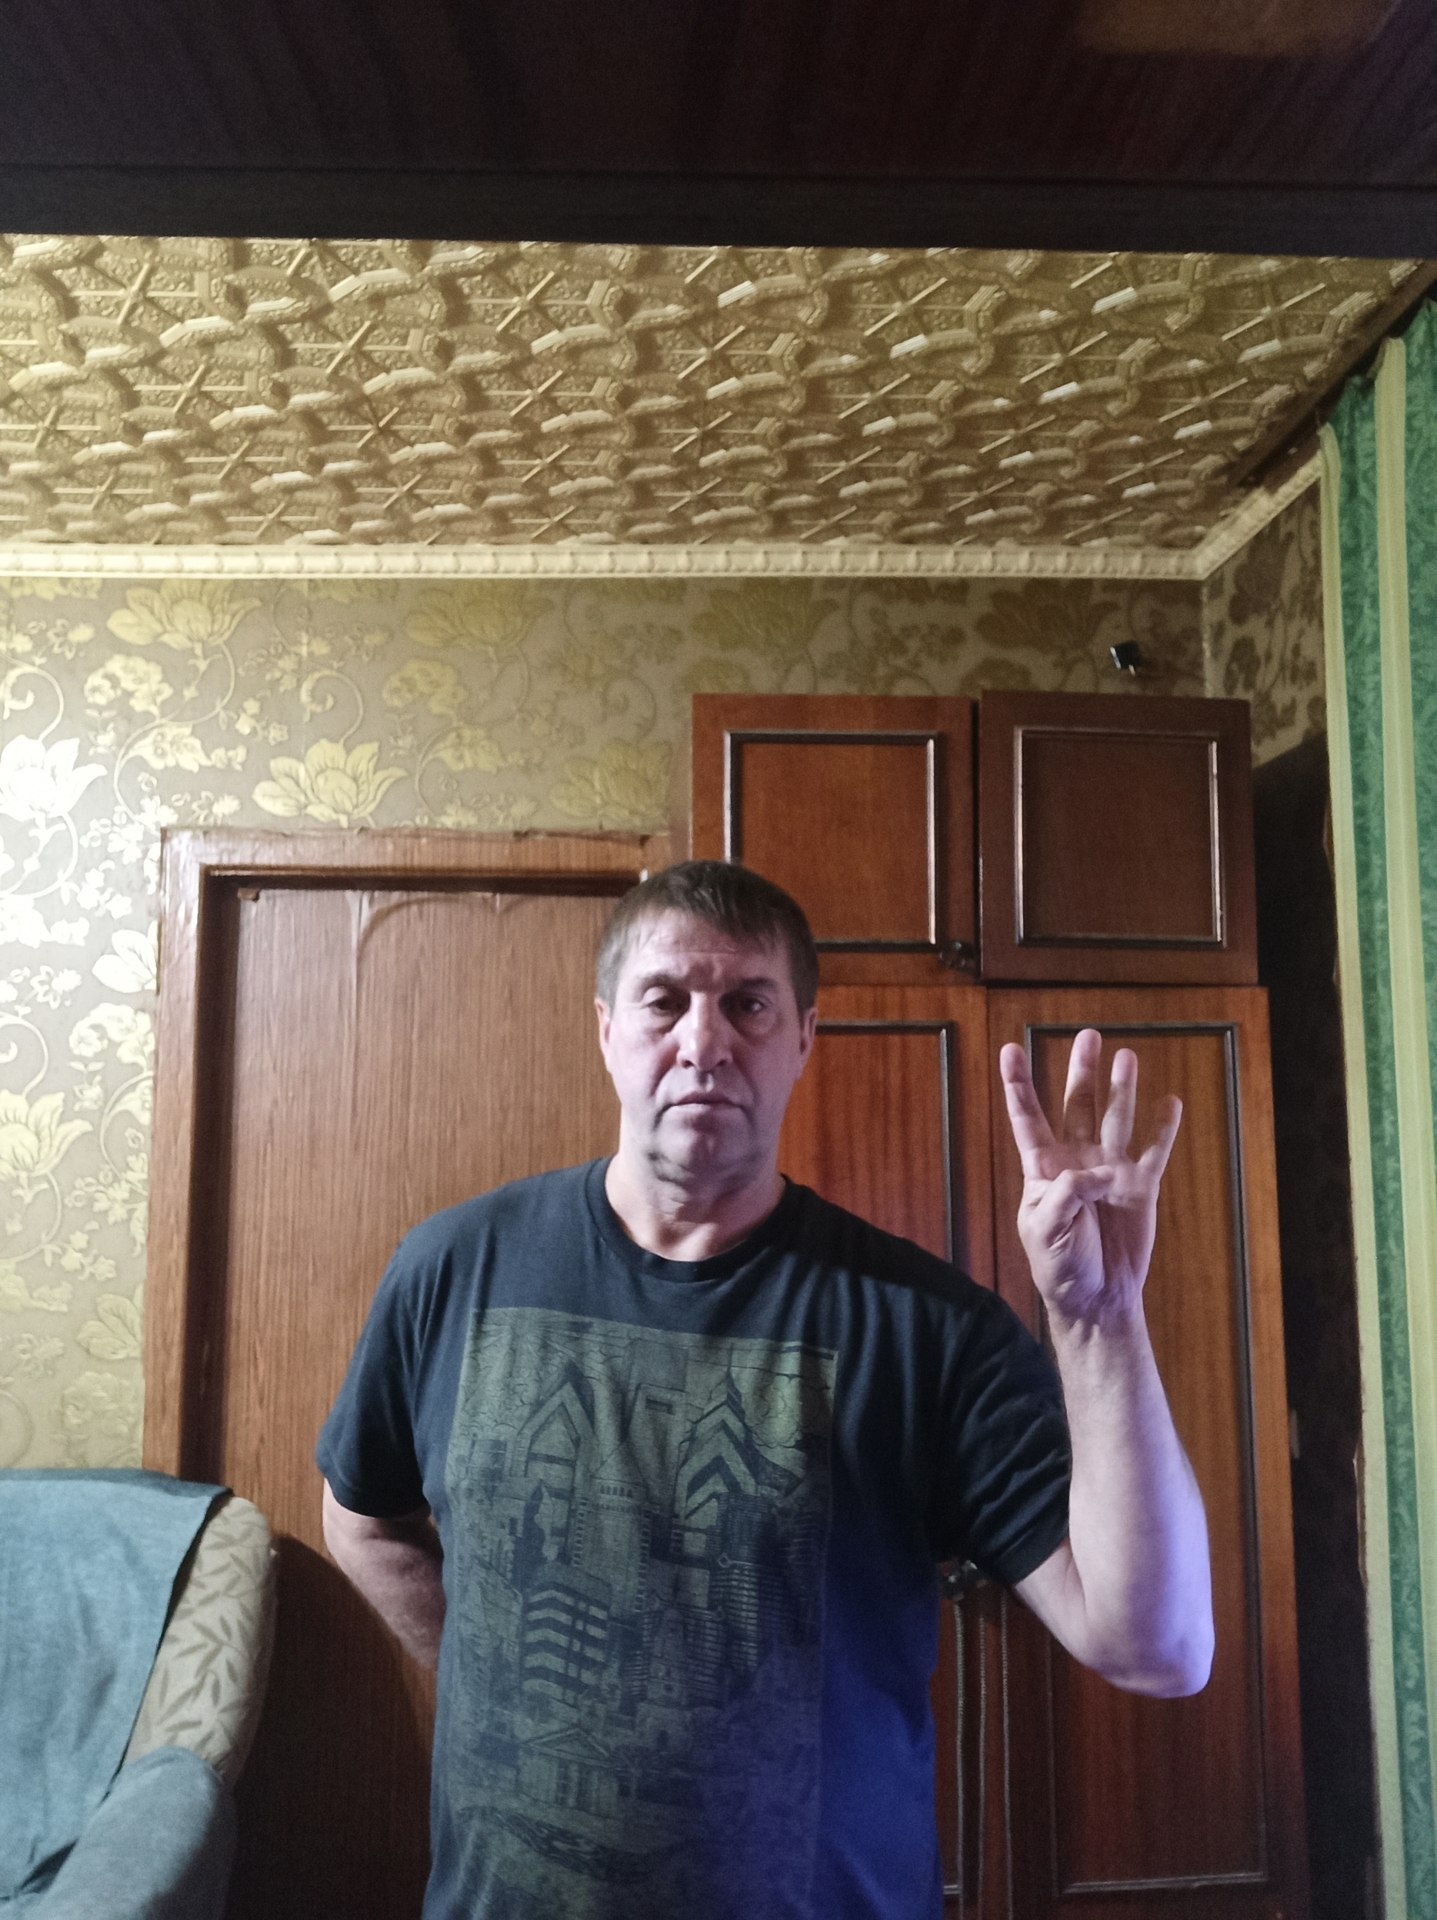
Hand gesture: four